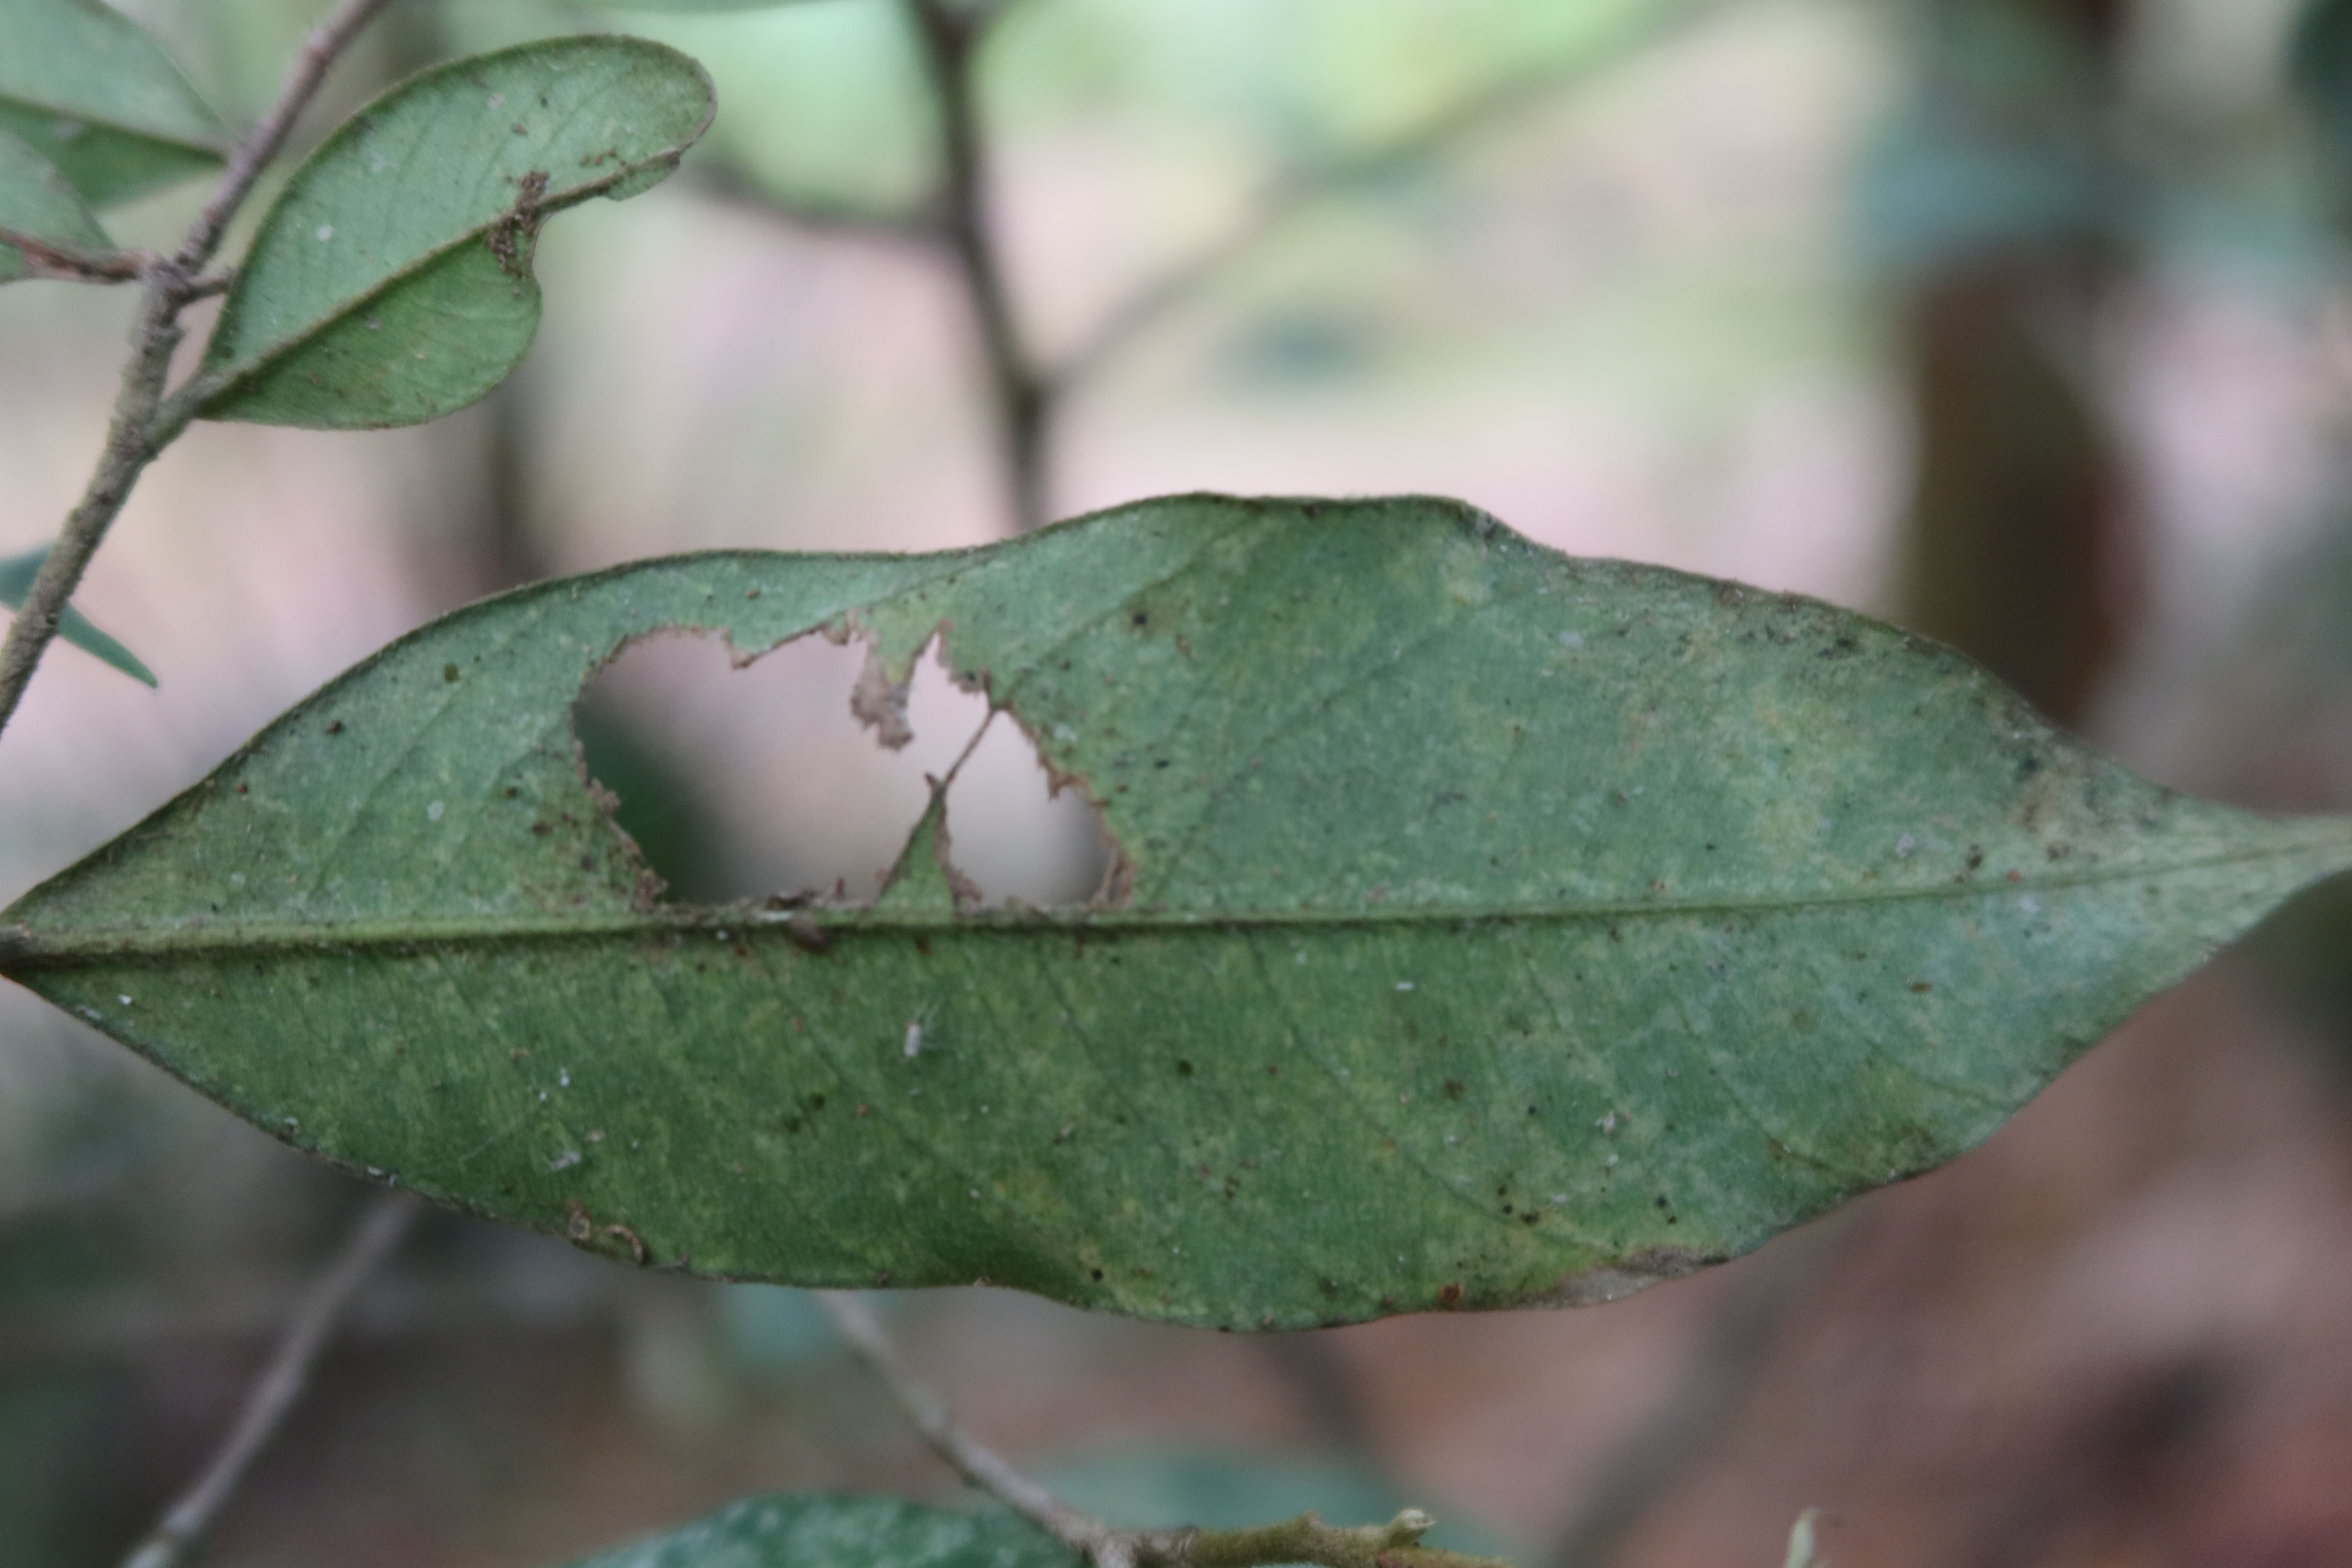
Label: Black spots